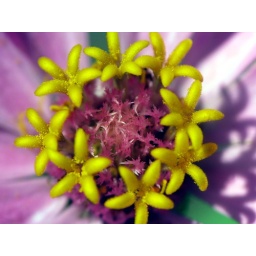
flowers within flower